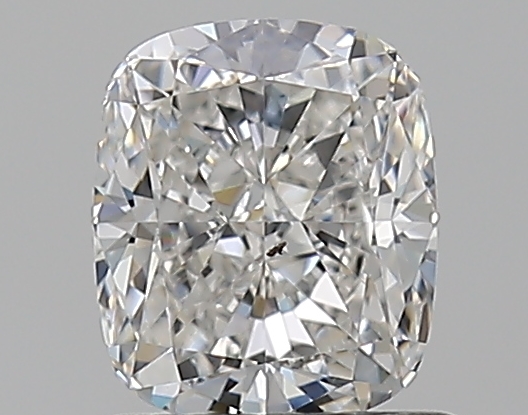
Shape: cushion
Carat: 1.01
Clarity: VS2
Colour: G
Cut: EX
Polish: EX
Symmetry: EX
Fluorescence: M
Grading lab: GIA
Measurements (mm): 6.15 x 5.22 x 3.63